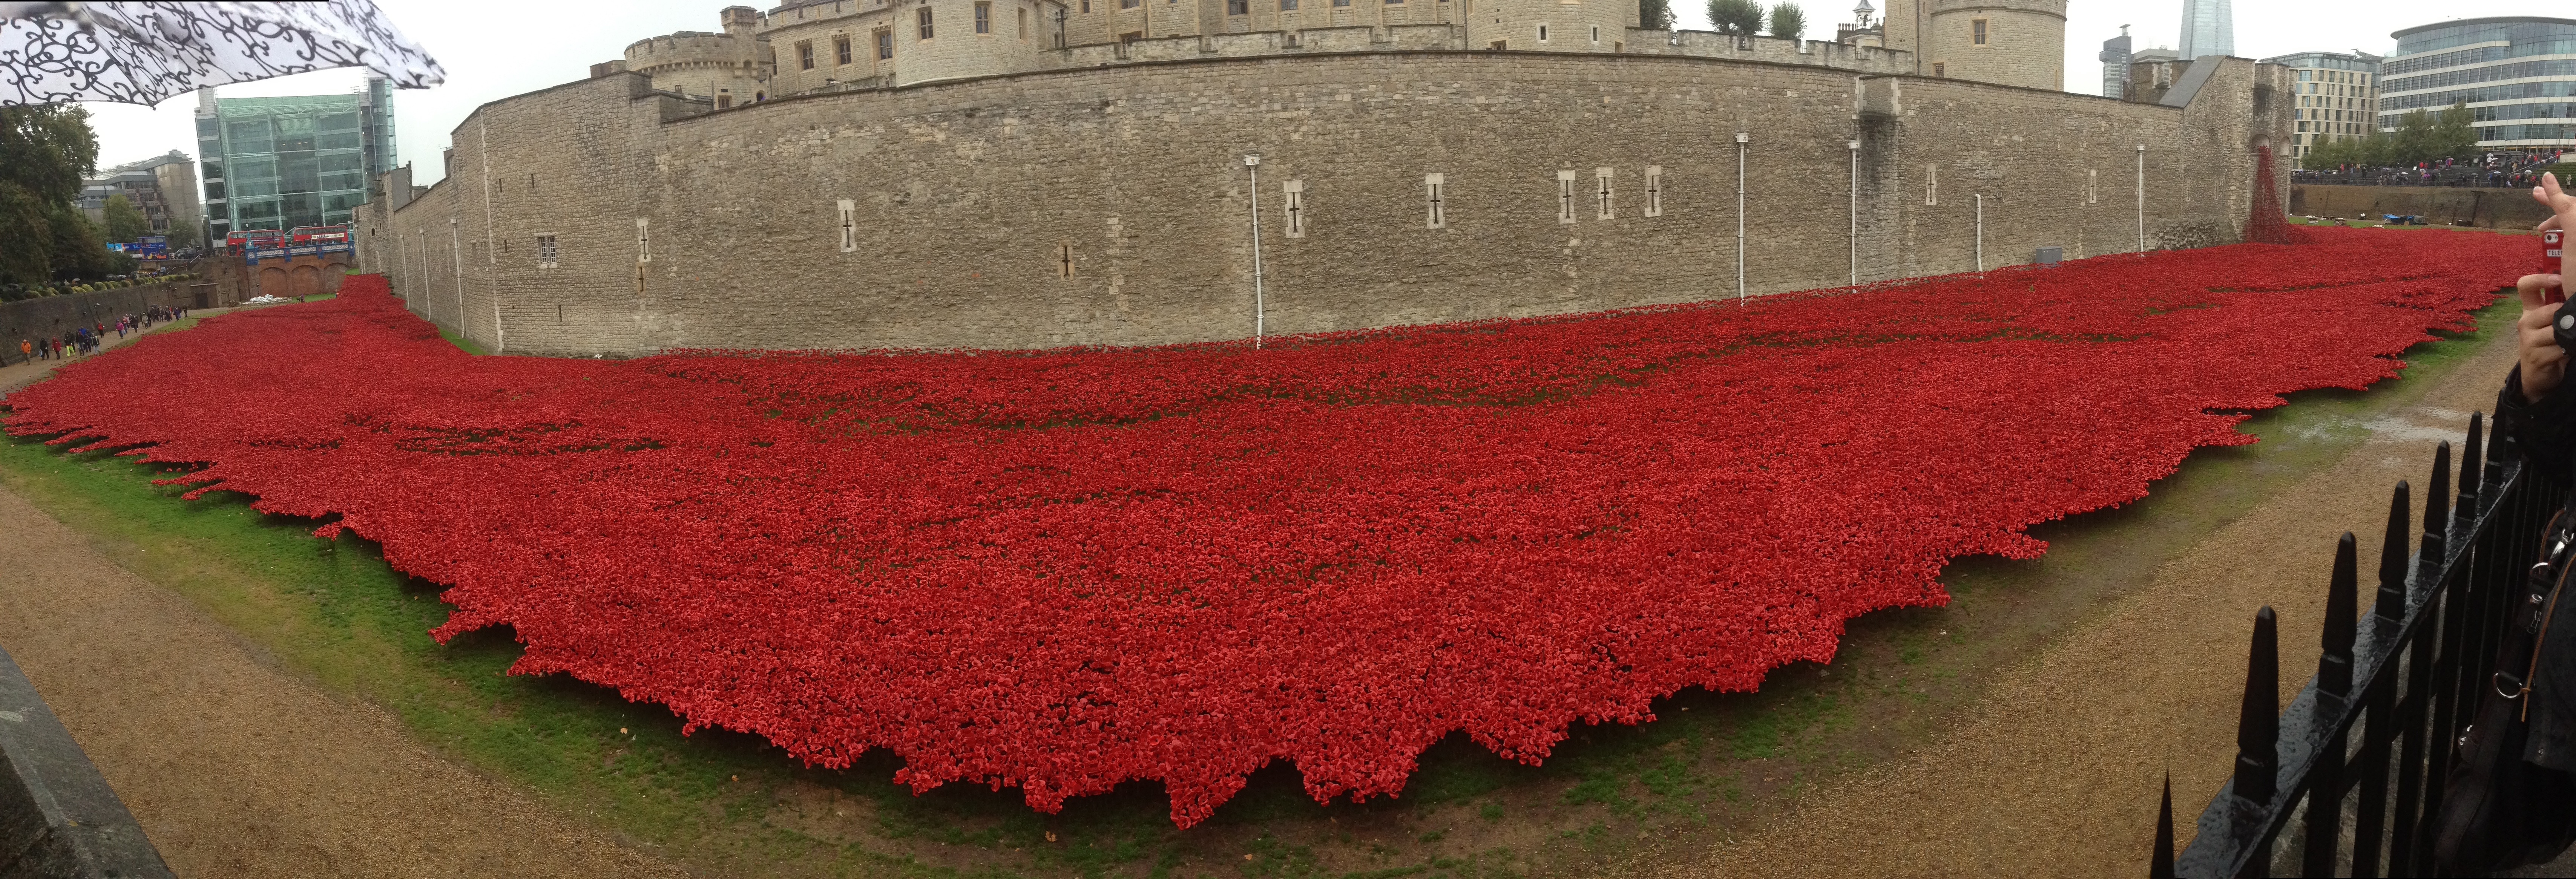
flower, red